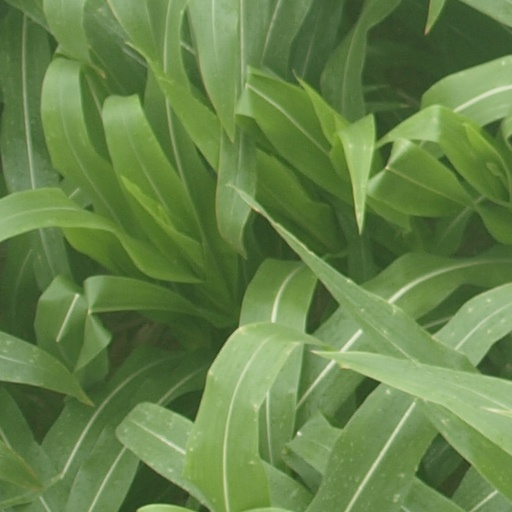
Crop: maize; corn